Harry Taylor (Australian rules footballer)

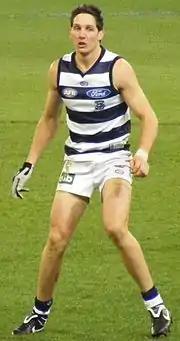
Harry Taylor in 2009

Taylor was considered a surprise selection at pick 17 in the 2007 draft because of his age. Taylor made his debut for the Cats in the first round of the 2008 NAB Cup against Melbourne in a highly impressive display in defence. He could play at either end of the ground as a key-position player, but he made his mark at centre half-back, although he showed his versatility by kicking three goals in his debut season.